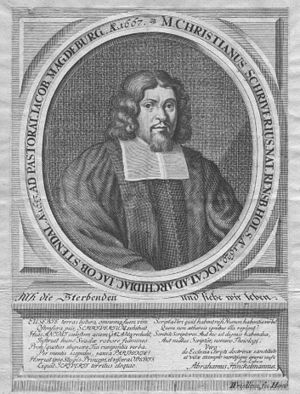
Christian Scriver
Christian Scriver var en tysk luthersk præst og forfatter.